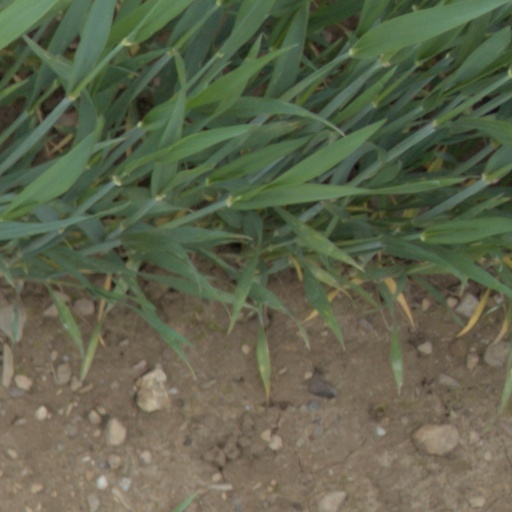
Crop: wheat